Jamie O'Neal

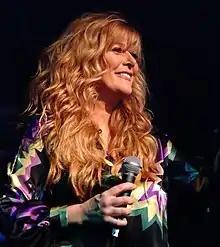
O'Neal at the Maverick Saloon in Santa Ynez, California

After leaving Mercury, O'Neal signed to Capitol Nashville. Her first single for the label, "Trying to Find Atlantis", was released on 27 September 2004. It reached No. 18 on the Hot Country Songs chart. The song was the lead-off to "Brave", which was released on 1 March 2005. It proved to be a bigger success on the albums chart, reaching No. 6 on the Top Country Albums chart.